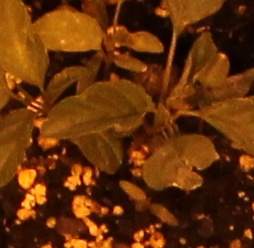
Label: Palmer Amaranth